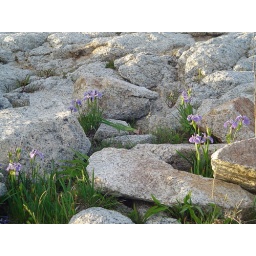
irises in stones - blue